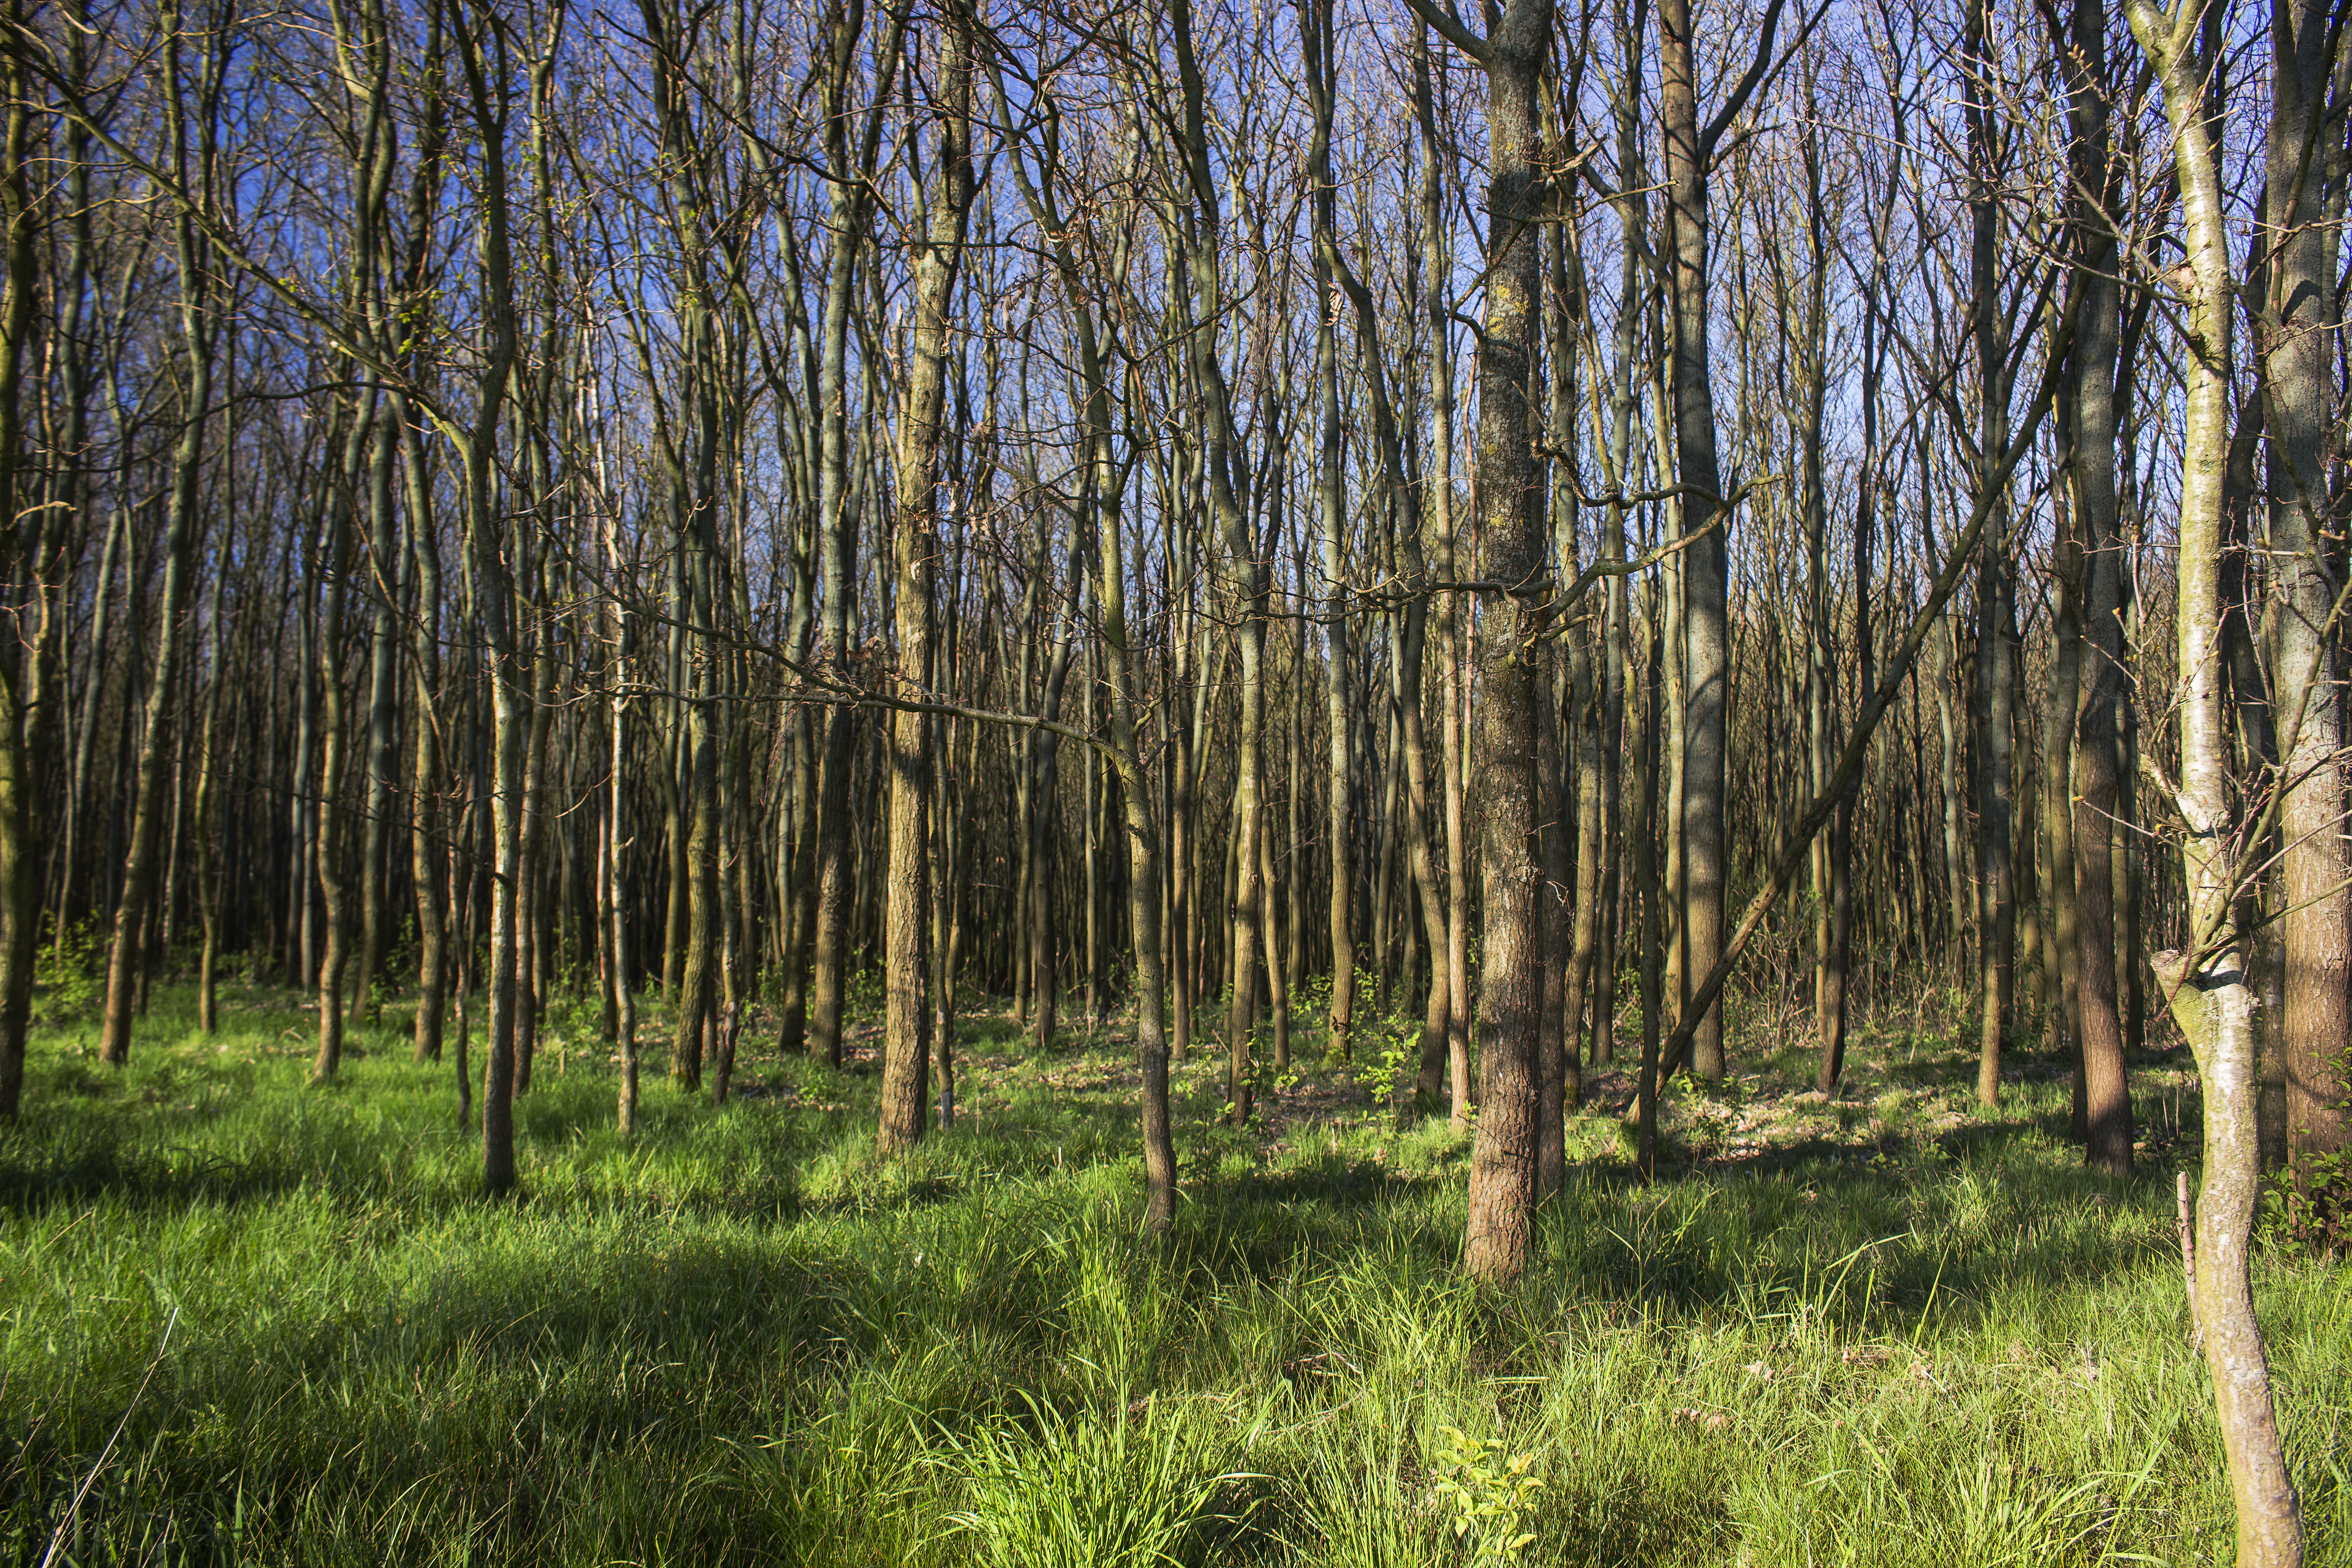
landscape, tree, nature, forest, grass, swamp, branch, light, plant, meadow, foliage, spring, green, deciduous, wetland, grove, woodland, habitat, ecosystem, flowering plant, biome, natural environment, grass family, woody plant, temperate broadleaf and mixed forest, temperate coniferous forest, land plant